Secret Garden Festival

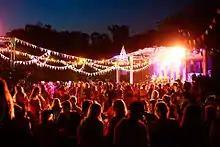

The Secret Garden Festival is a 48-hour forest-themed dress-up festival located in Sydney. The festival provides music as well as small parties, plays, comedy, games and art. With over 5,000 patrons attending each year, the festival has and continues to raise money for charities.